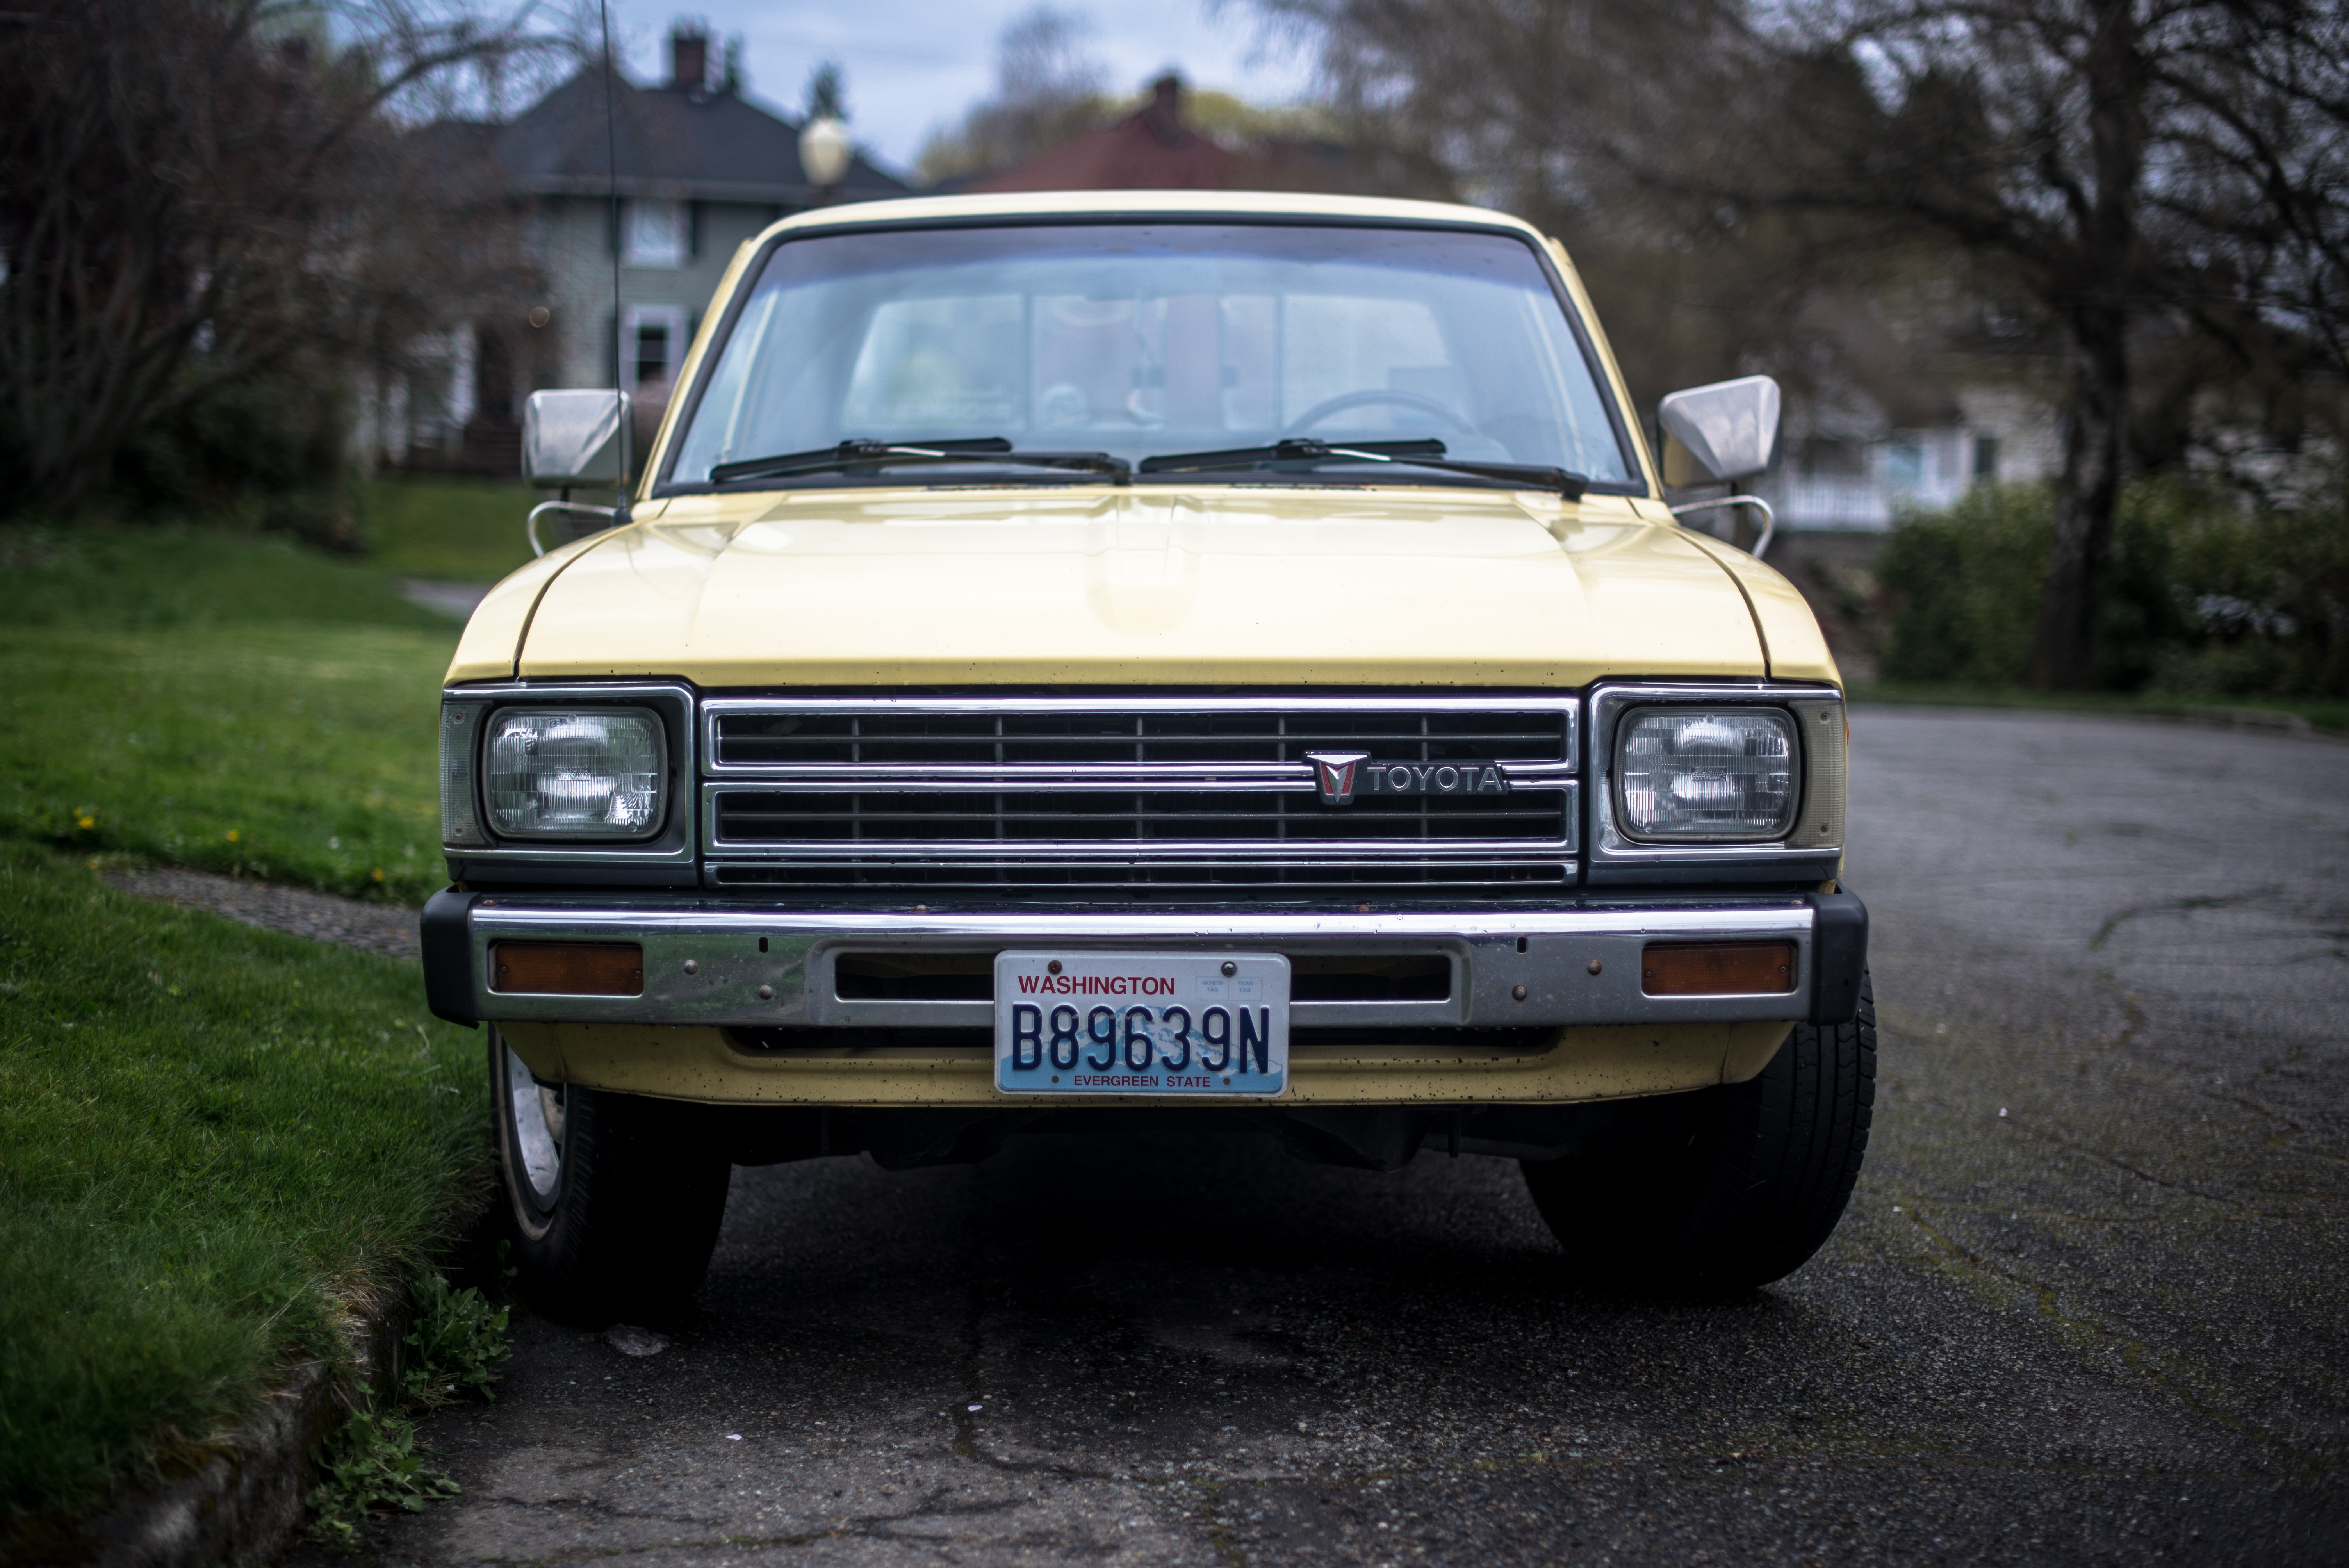
technology, car, automobile, retro, old, truck, vehicle, auto, automotive, bumper, motor, toyota, chevrolet, pickup truck, sport utility vehicle, land vehicle, automobile make, automotive exterior, compact car, compact sport utility vehicle